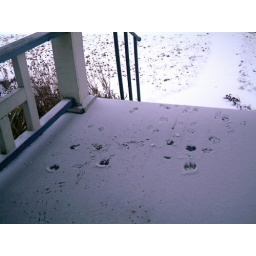
dog tracks and bird tracks in snow